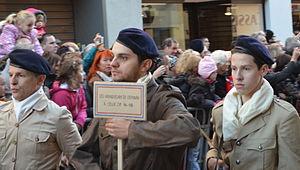
Cérémonie du 70e anniversaire du défilé du 11 novembre 1943 à Oyonnax, le 11 novembre 2013.
Le défilé du 11 novembre 1943 à Oyonnax est l'une des actions les plus emblématiques de l'histoire du maquis de l'Ain et du Haut-Jura et de la Résistance intérieure française. Durant la Seconde Guerre mondiale, alors que le gouvernement du maréchal Philippe Pétain interdit toutes cérémonies commémoratives de l'armistice de 1918, les chefs du maquis décident de passer outre l'interdiction et organisent un défilé dans les rues d'Oyonnax, en zone occupée. Le maquis subit des représailles et, par la suite, le maire de la ville ainsi qu'un de ses adjoints sont fusillés. L'événement est rapidement médiatisé, notamment le 31 décembre 1943 dans un faux numéro du Nouvelliste. La presse anglo-saxonne relaie l'information tandis qu'Emmanuel d'Astier de La Vigerie en informe lui-même Winston Churchill. C'est ce défilé qui aurait achevé de le convaincre de la nécessité d'armer la Résistance française.